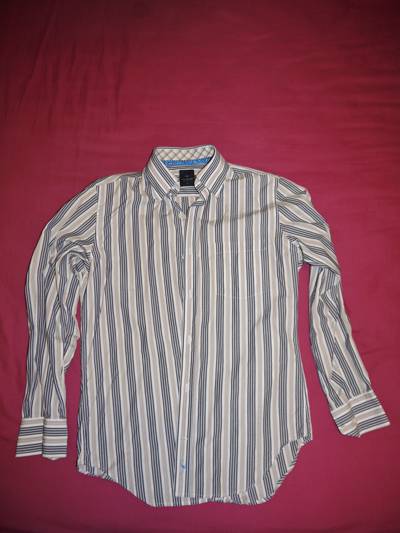
Waste category: clothes